Fairey Gannet AEW.3

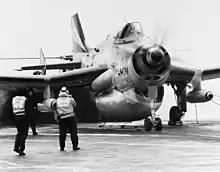
A Gannet on the catapult of HMS "Ark Royal" in September 1978

Each flight operated four AEW aircraft with a Gannet COD.4 for ship-to-shore communications. These flights were regularly deployed from the large aircraft carriers then in service with the Royal Navy. Additionally, it was intended that the Gannet would initially be deployed from the planned CVA-01 aircraft carrier, until the entry into service of a purpose-built AEW aircraft. However, in the mid-1960s the British government brought in a series of defence cuts that led to the new carriers and their AEW aircraft being cancelled, and the phased withdrawal of fixed wing aviation in the Royal Navy. 849C Flight was disbanded in 1966 following the reduction of the carrier fleet to four ships with the withdrawal of for conversion to a commando carrier (which did not take place) and the decommissioning of "Ark Royal" for her major, three-year reconstruction to accommodate the McDonnell Douglas Phantom. Subsequent carrier withdrawals led to the disbanding of 'A' Flight in 1970 (when "Hermes" was withdrawn for conversion to a commando carrier) and 'D' Flight in 1972 (when "Eagle" was decommissioned). The final operational Gannets were operated by 'B' Flight aboard "Ark Royal" following that ship's major refit and recommissioning in 1970. The Gannet continued in service until the final decommissioning of "Ark Royal" in 1978 – a Gannet of 849B Flight was the last aircraft to be recovered by the ship on Saturday 18 November 1978. The withdrawal of "Ark Royal" meant that there was no longer a platform available in the Royal Navy to operate the Gannet, and hence 849 Naval Air Squadron was disbanded in December 1978, leaving the Royal Navy without embedded airborne early warning.